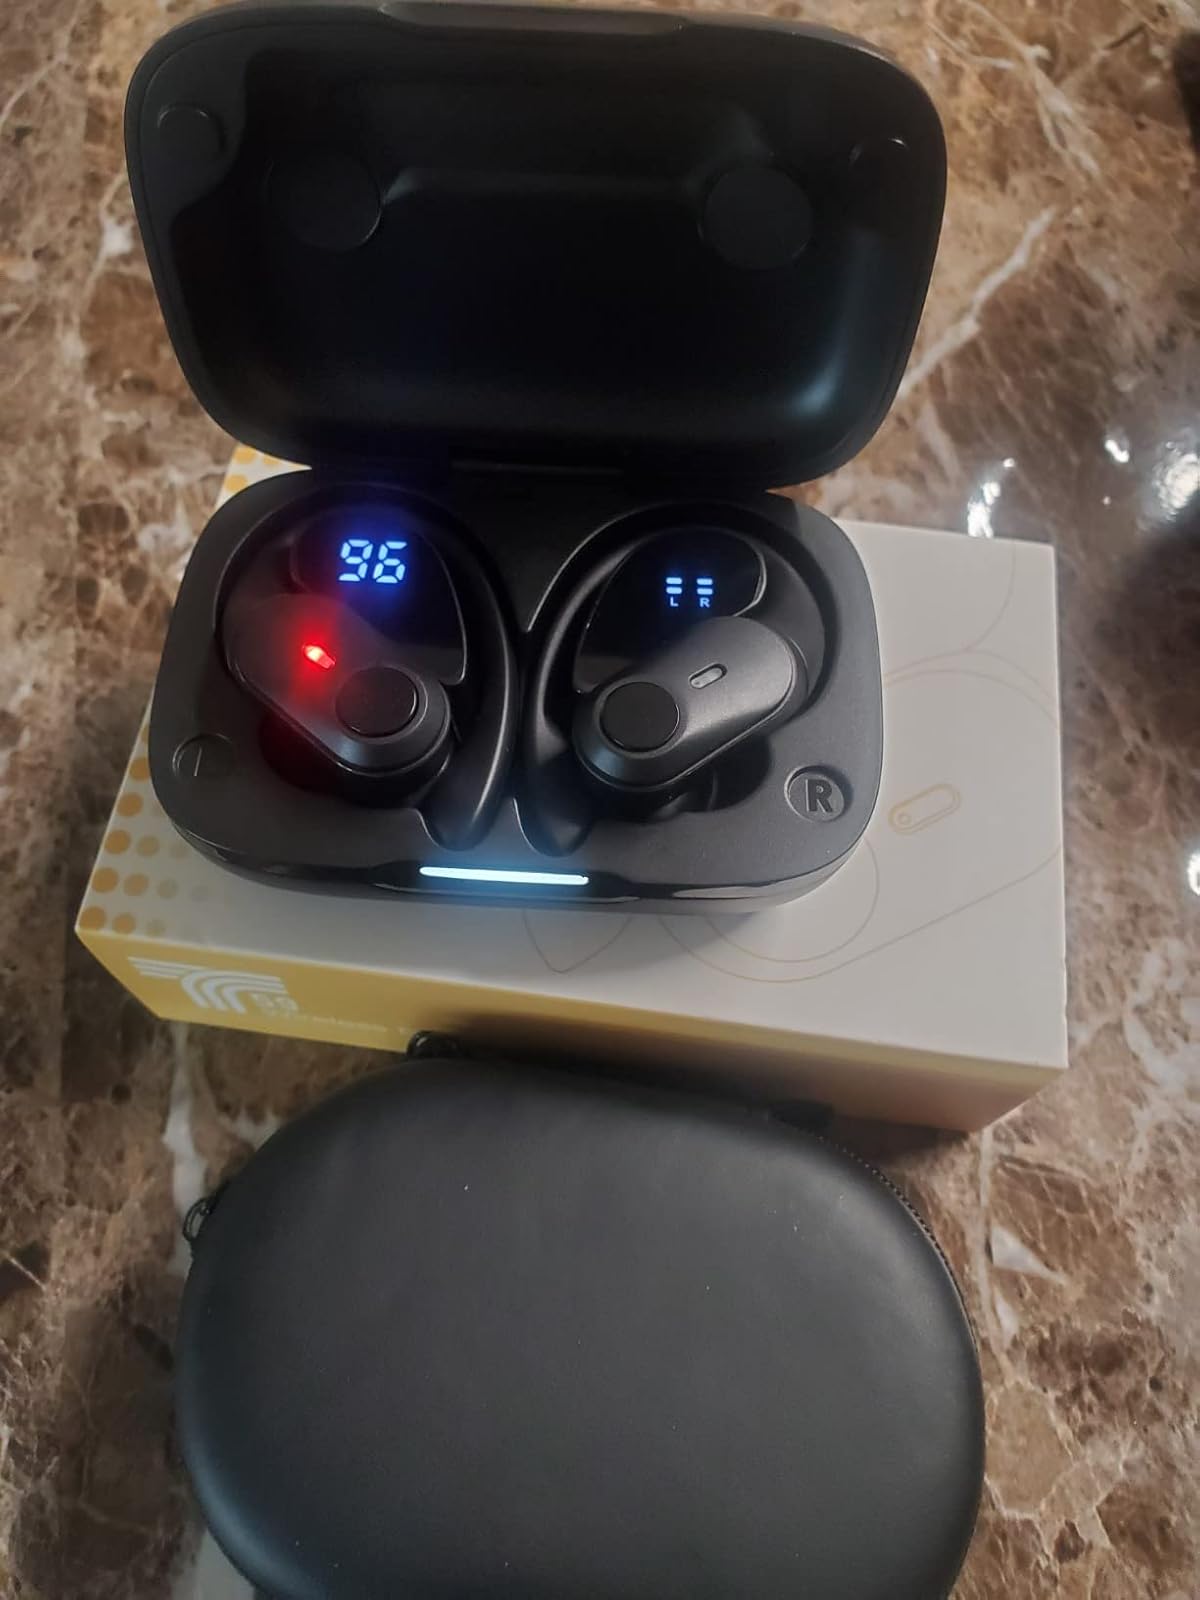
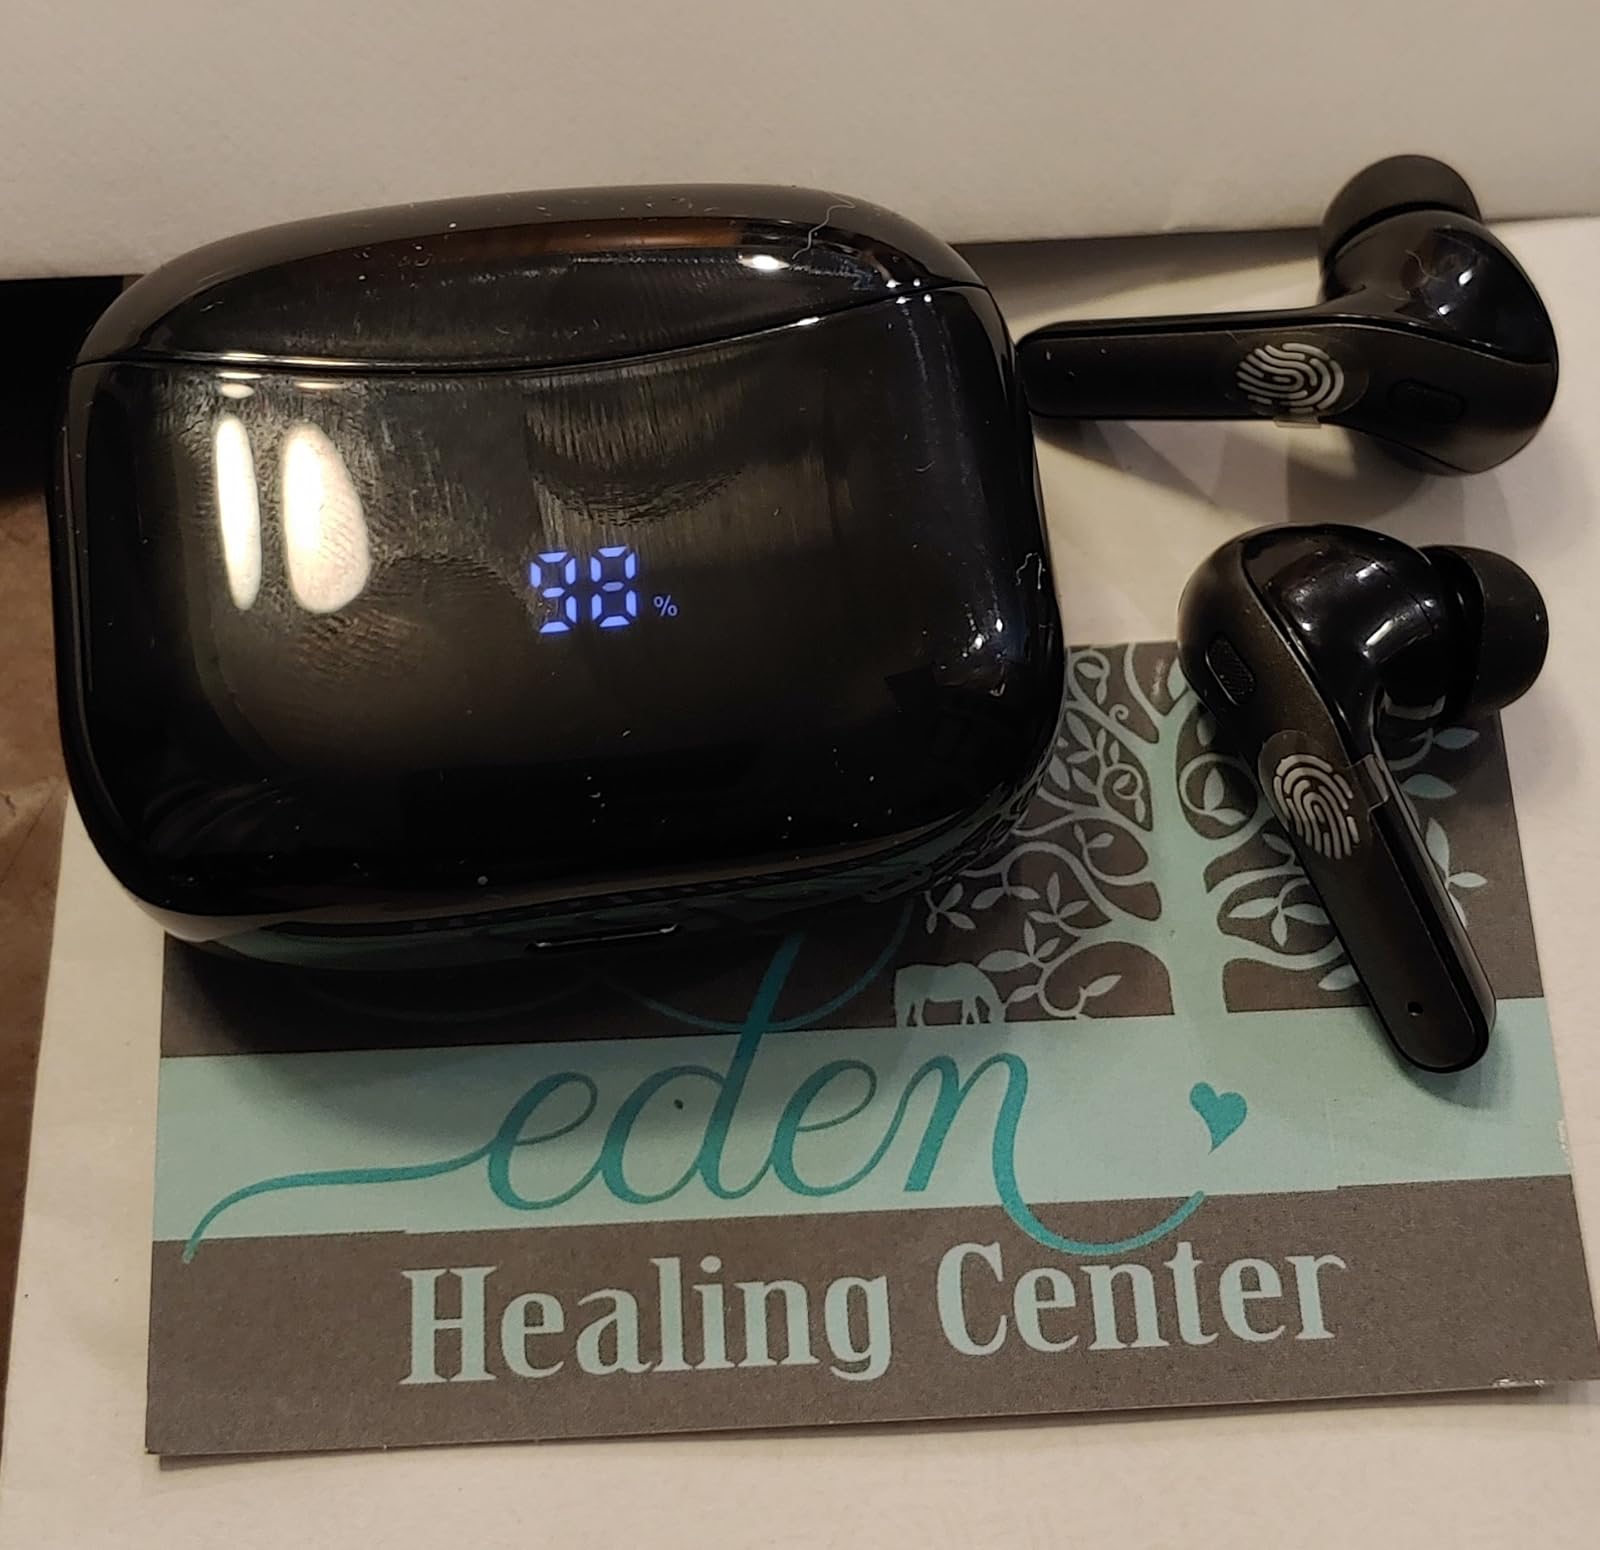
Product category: earbuds
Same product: no